Tróndur í Gøtu

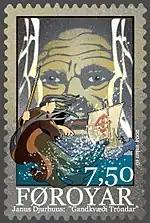
Tróndur í Gøtu pronounces his curse against Christianity and Sigmundur Brestisson; 2004 stamp illustrating Janus Djurhuus' poem

Tróndur í Gøtu (Icelandic: Þrándur í Götu, Old Norse Þrǫ́ndr í Gǫtu) (c. 945 – 1035) was a Viking Age chieftain in the Faroe Islands. He is remembered for his opposition to the importation of Christianity.